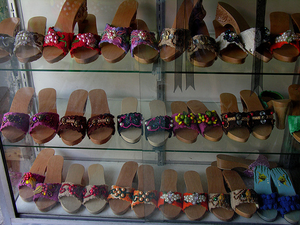
Træsko / Galleri / Traditionelle asiatiske træsko
Træsko er en type fodtøj, der er fremstillet helt eller delvist i træ. Træsko bruges over hele verden, og selvom udformingen kan variere fra kultur til kultur, så har formen ofte været uændret i flere hundrede år i de enkelte kulturer.